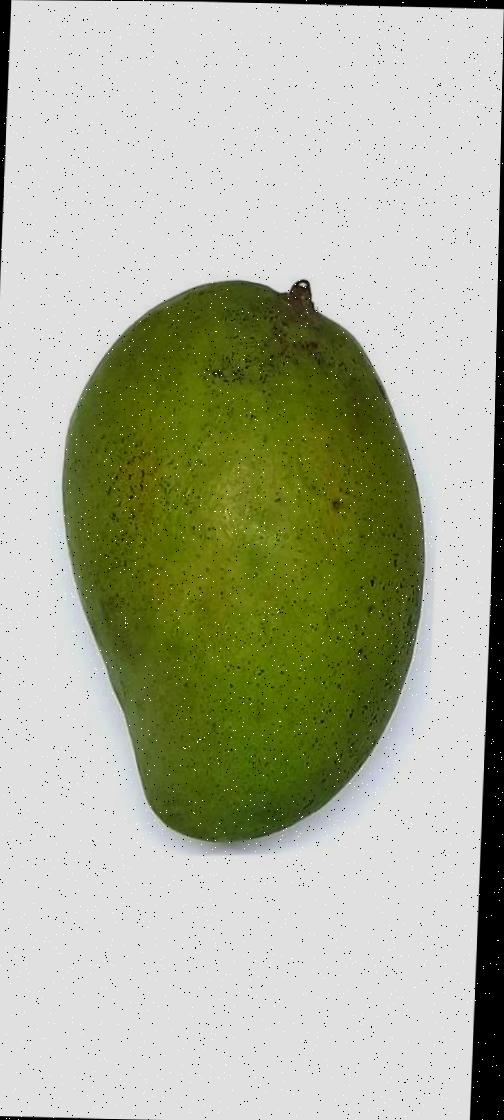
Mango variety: Rupali